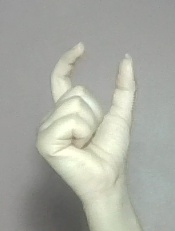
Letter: nun